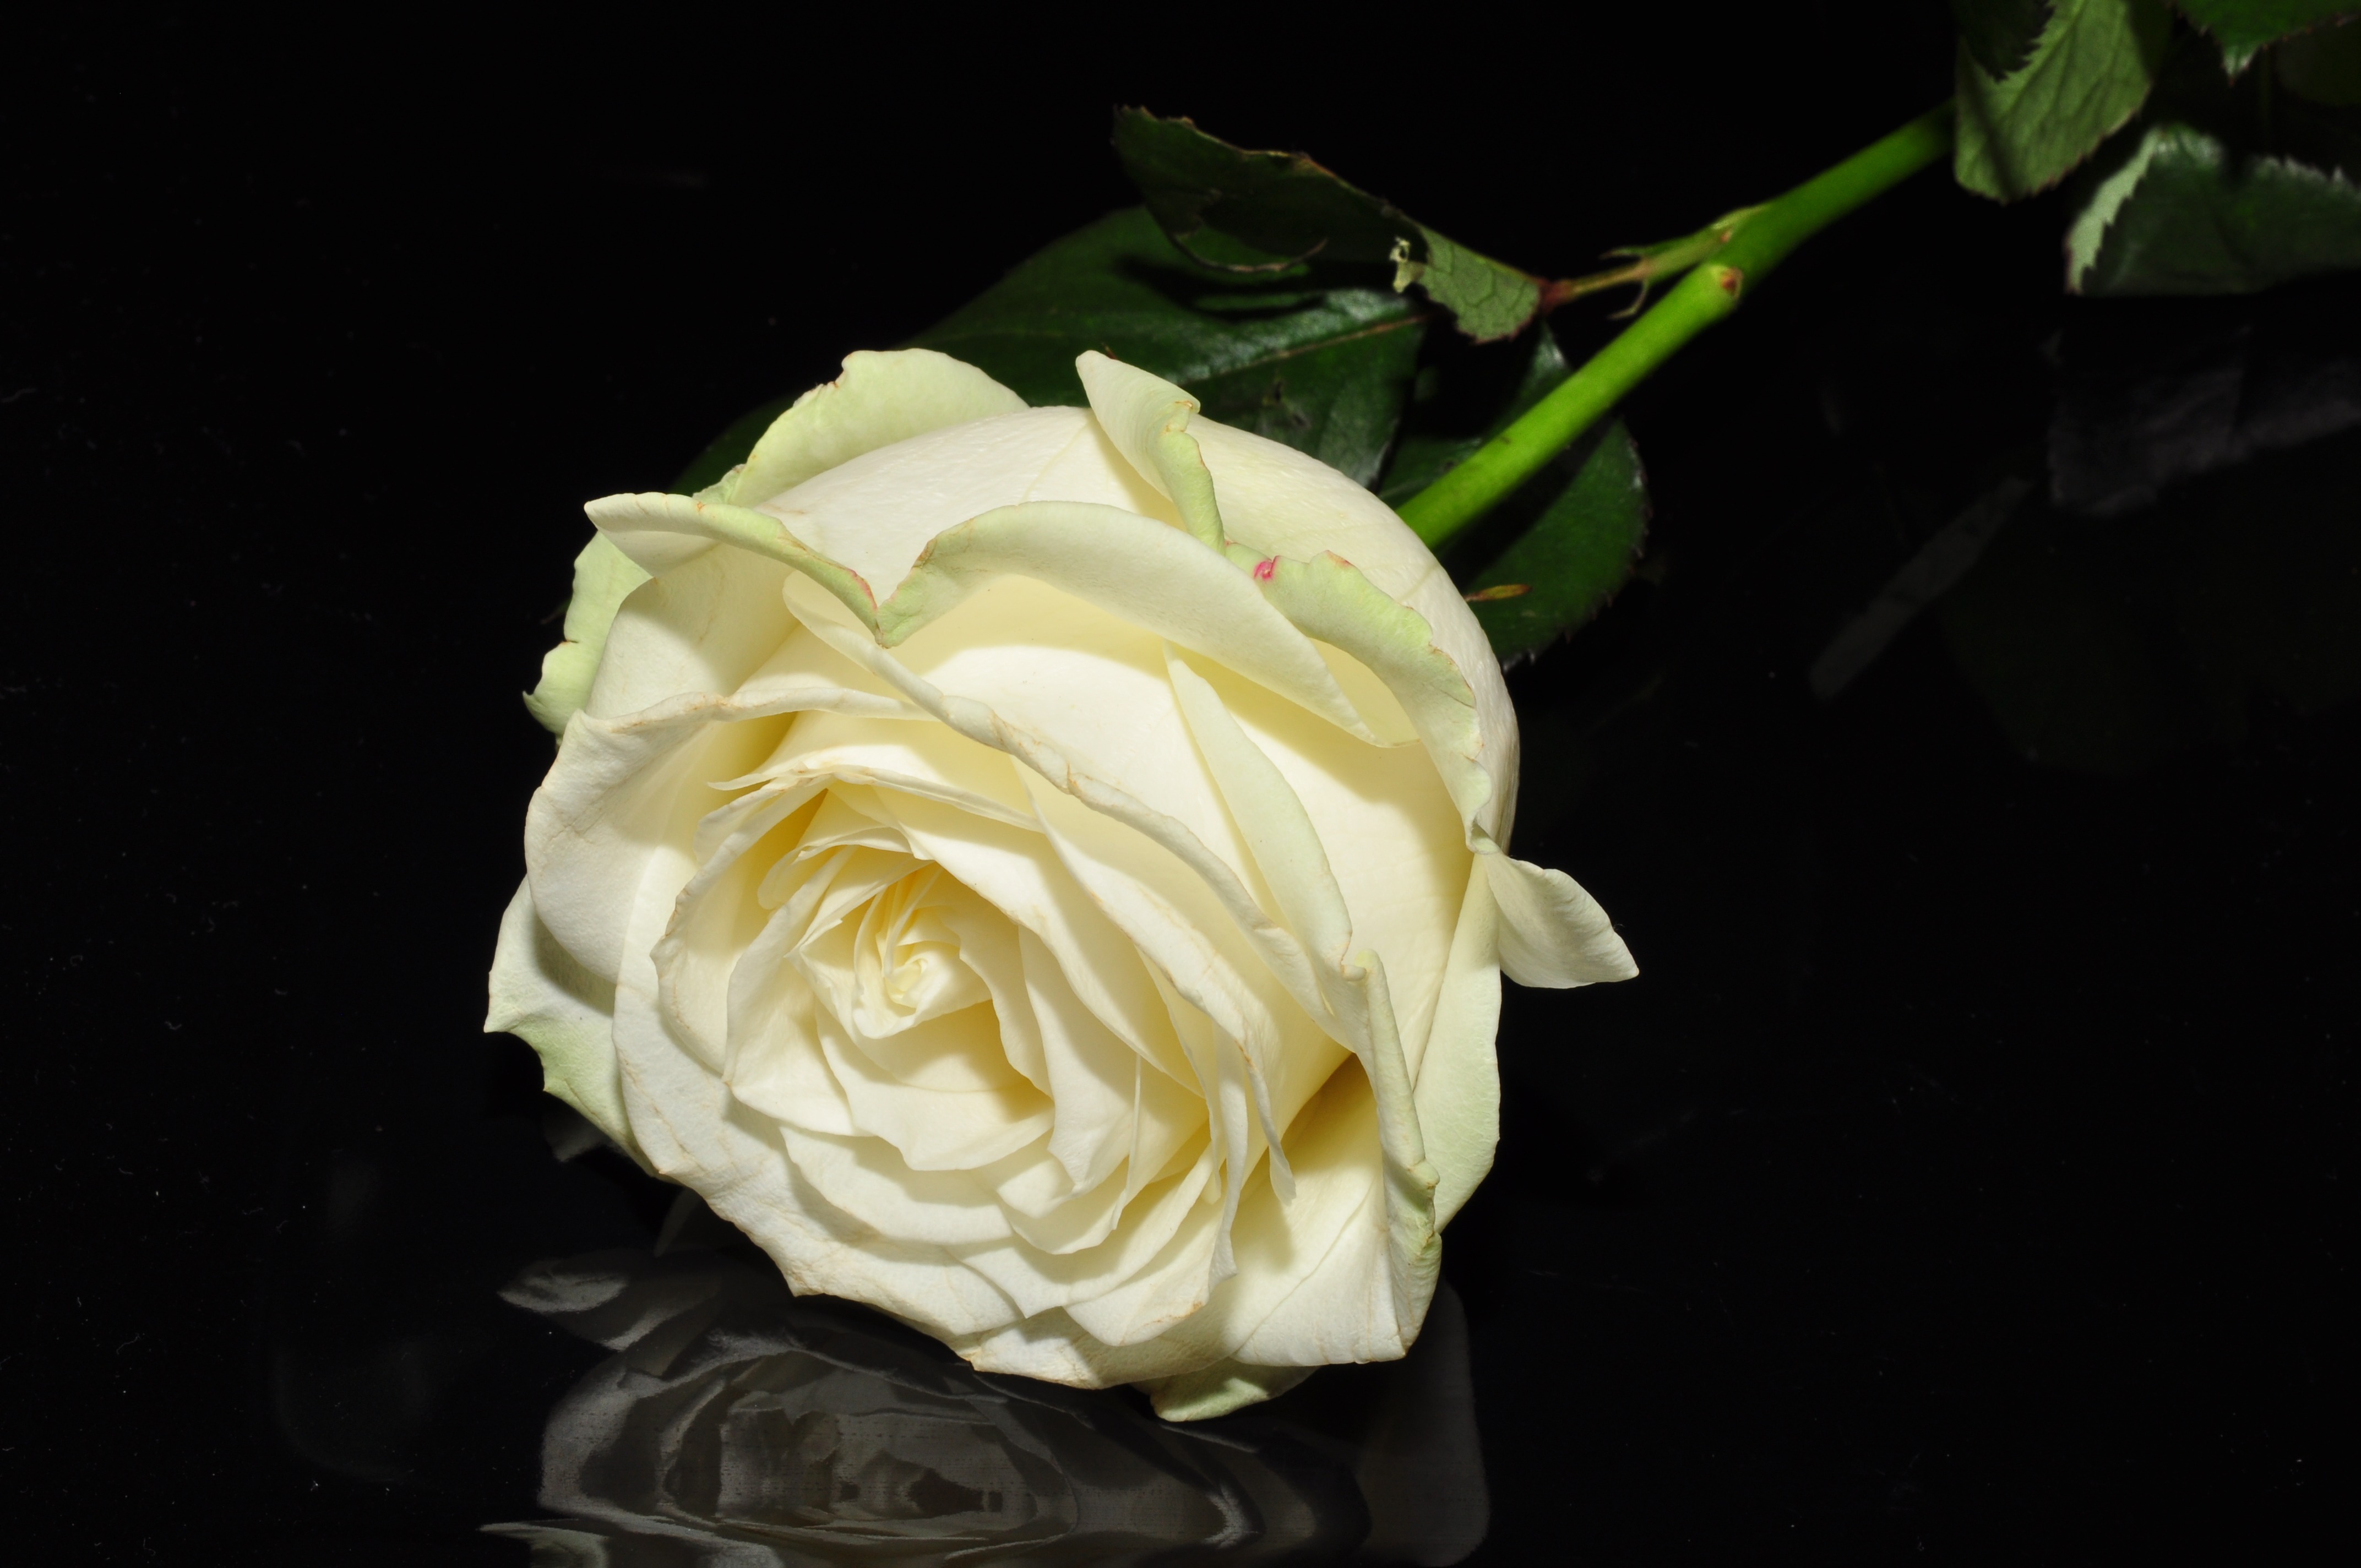
plant, white, flower, petal, rose, yellow, flora, floristry, ros, macro photography, flowering plant, garden roses, rose family, plant stem, land plant